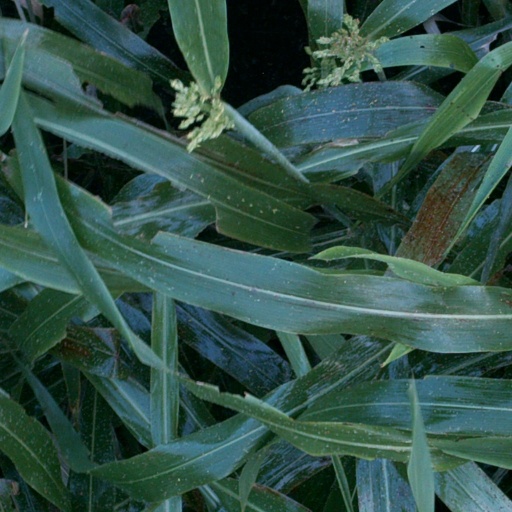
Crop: sorghum